Retrofuturism

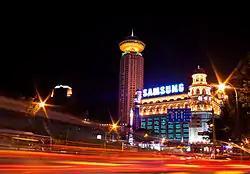
An example of Radisson Hotel,Shanghai which is a retrofuturistic design in architecture

In early 2020's multiple automotive companies such as Hyundai, Renault, Honda have introduced retro designed automobile concepts and production models.